Question: Please indicate a possible affordance area of the sit_on_bench that can be used for sitting
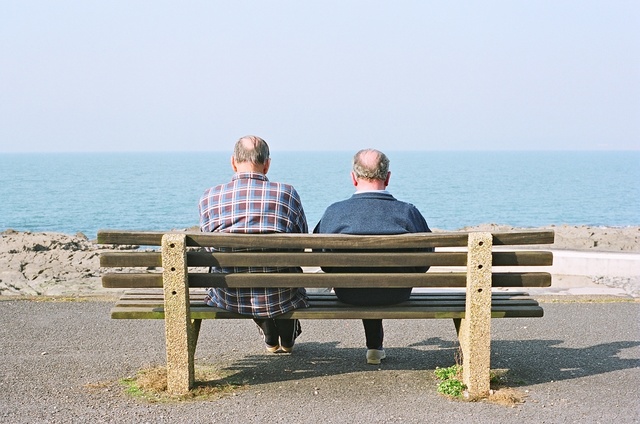
Answer: [117.5, 288, 543.5, 318]